Percy Grainger

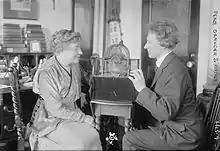
Rose and Percy Grainger, c. 1920

In April 1921 Grainger moved with his mother to a large house in White Plains, New York in what is now known as the Percy Grainger Home and Studio. This was his home for the remainder of his life. From the beginning of 1922 Rose's health deteriorated sharply; she was suffering from delusions and nightmares, and became fearful that her illness would harm her son's career. Because of the closeness of the bond between the two, there had long been rumours that their relationship was incestuous; in April 1922 Rose was directly challenged over this issue by her friend Lotta Hough. From her last letter to Grainger, dated 29 April, it seems that this confrontation unbalanced Rose; on 30 April, while Grainger was touring on the West Coast, she jumped to her death from an office window on the 18th floor of the Aeolian Building in New York City. The letter, which began "I am out of my mind and cannot think properly", asked Grainger if he had ever spoken to Lotta of "improper love". She signed the letter: "Your poor insane mother".